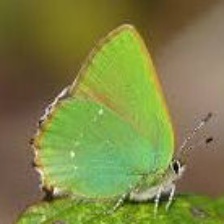
Species: GREEN HAIRSTREAK
Butterfly family (ImageNet category): lycaenid_butterfly